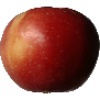
Label: braeburn_apple